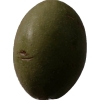
Label: nut